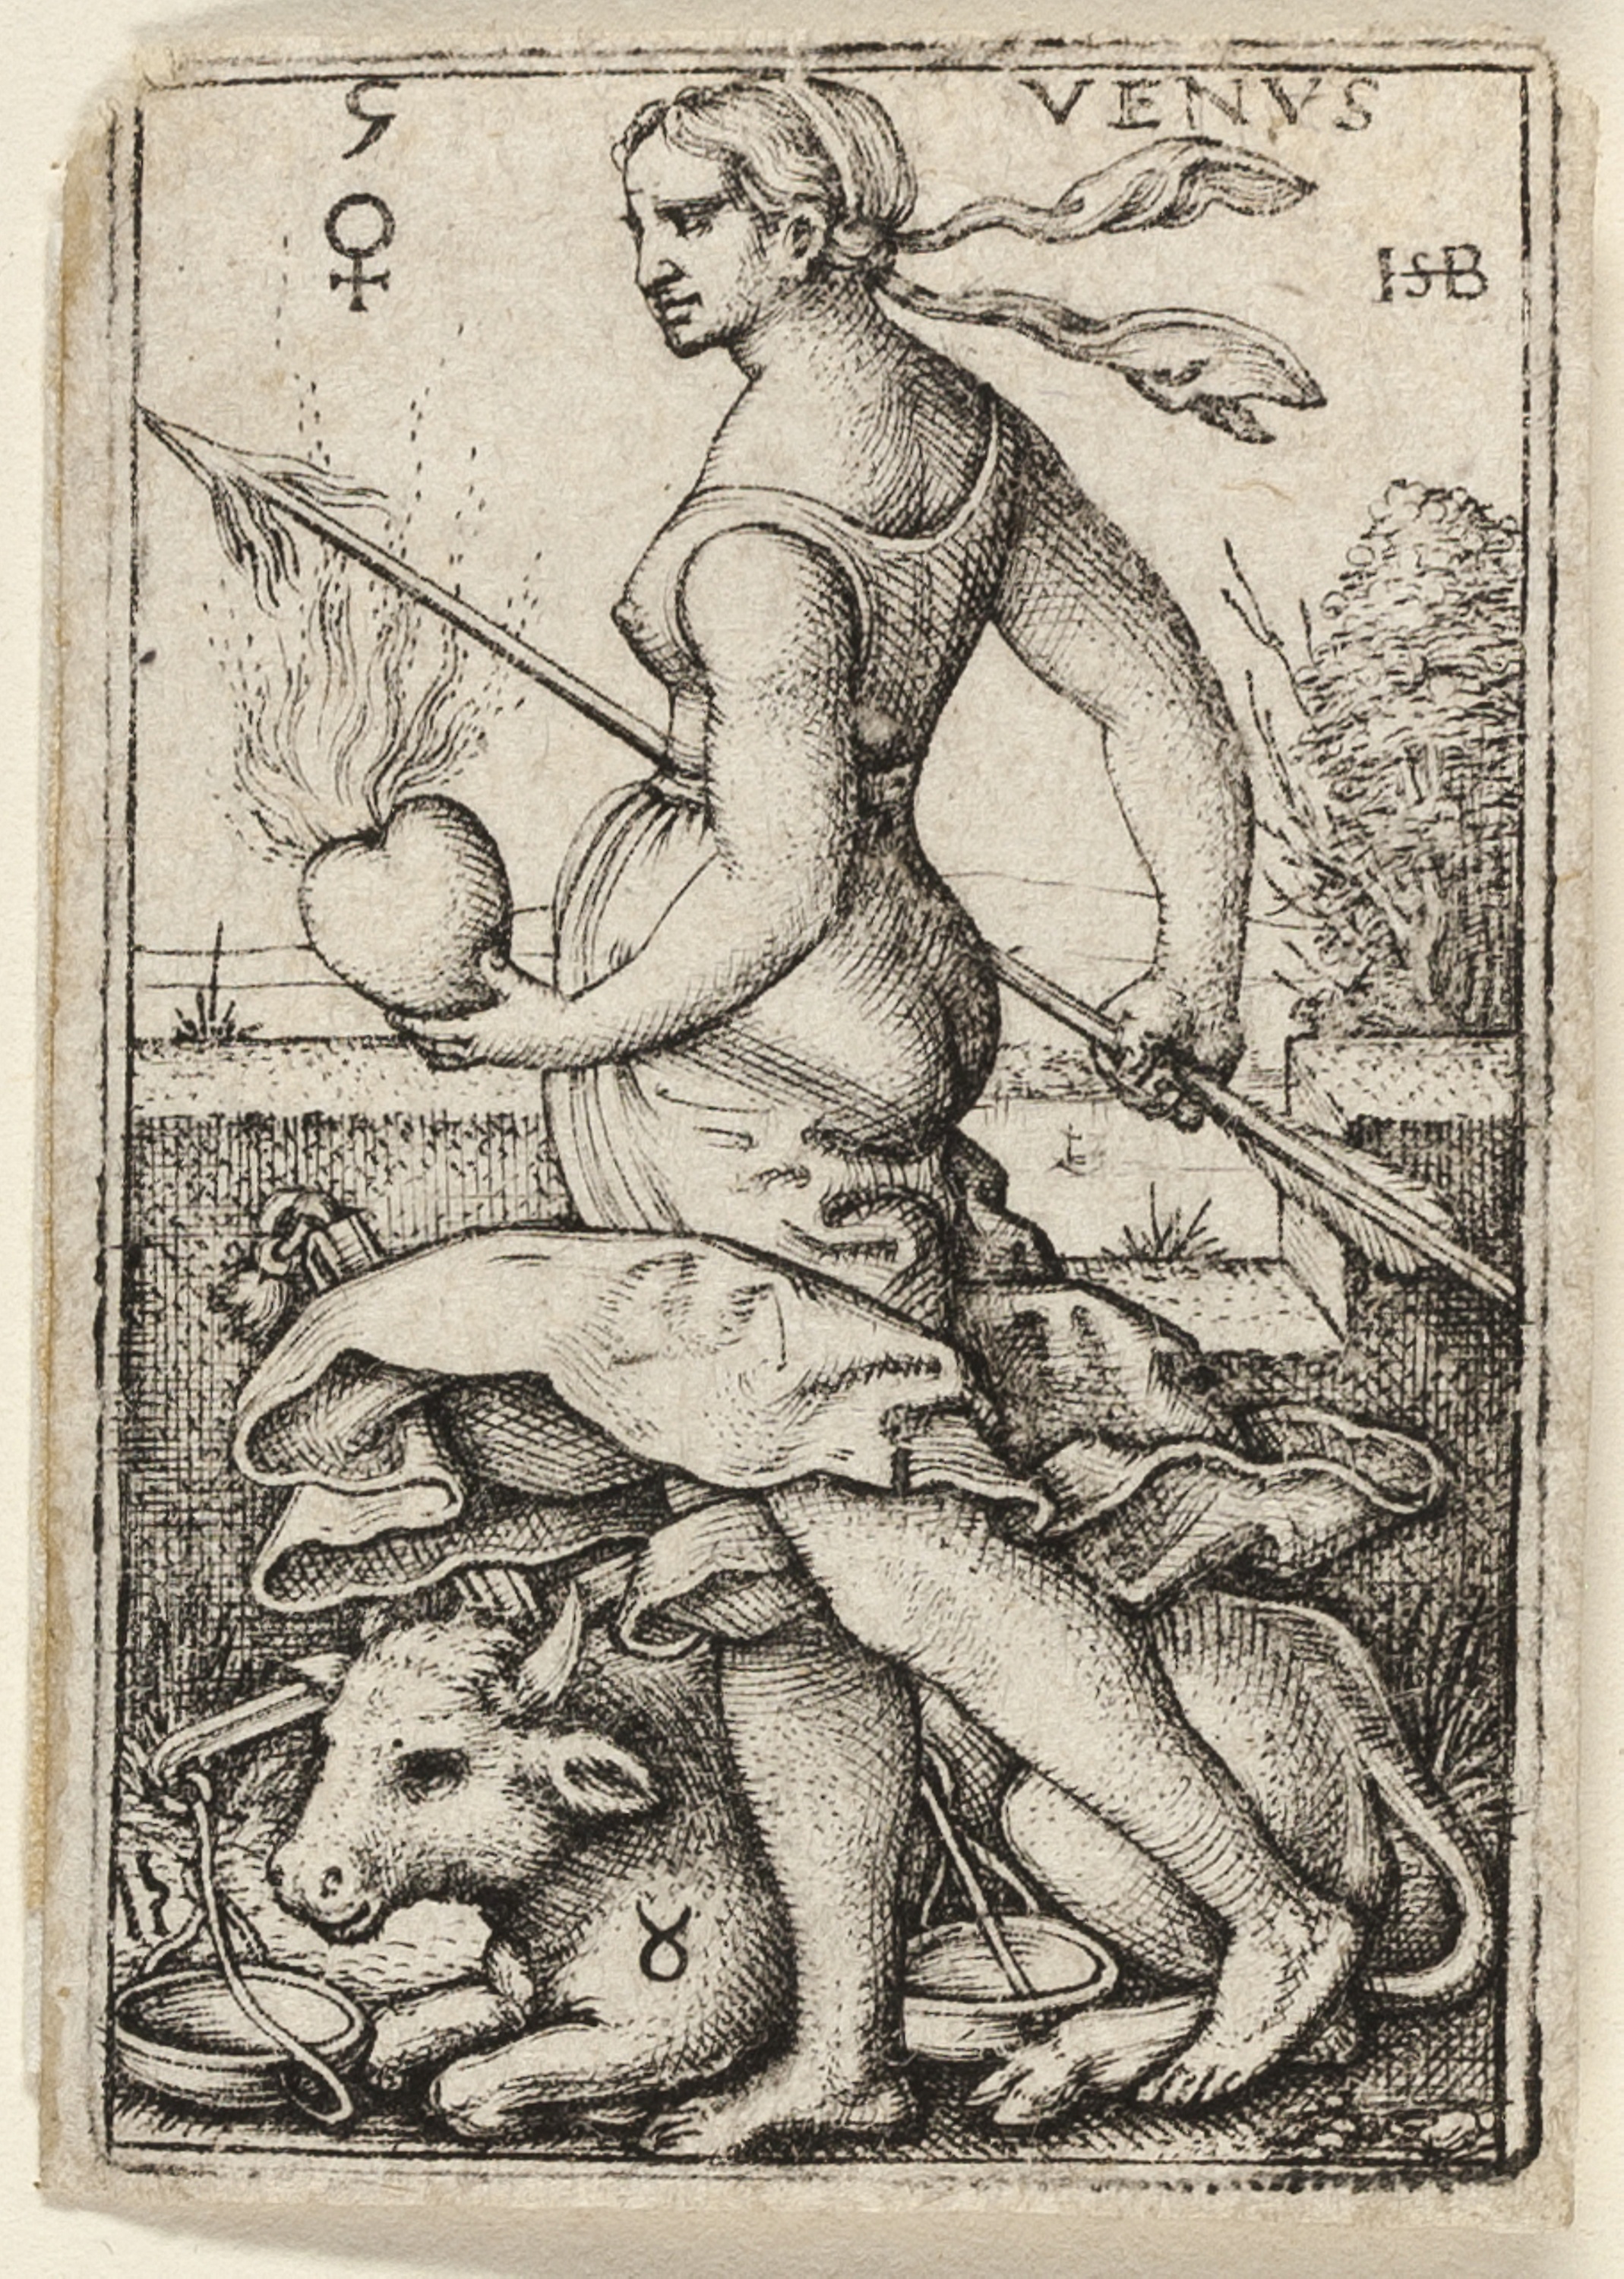
art, figure drawing, fictional character, drawing, human, history, black and white, mythology, mythical creature, illustration, fiction, artwork, printmaking, visual arts, sketch